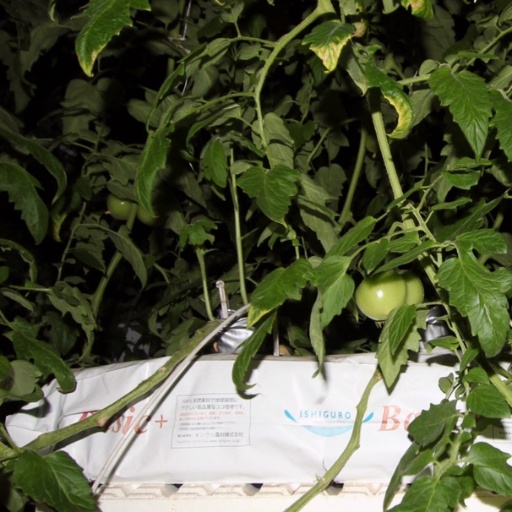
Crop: tomato